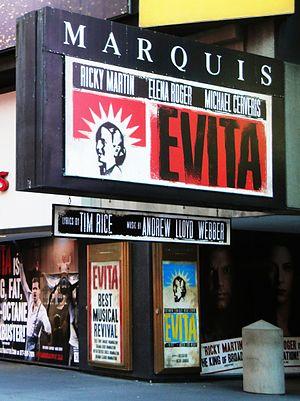
Evita est une comédie musicale britannique de Tim Rice et Andrew Lloyd Webber, inspirée de la vie d'Eva Perón et créée en 1976.